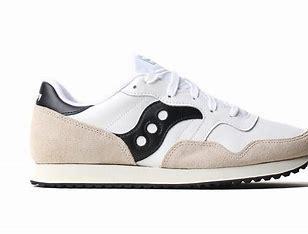
Brand: Saucony
Model: DXN